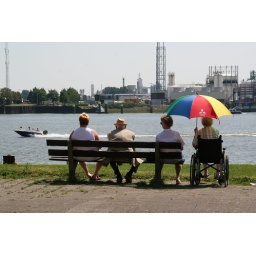
sitting in the sun, watching the ships